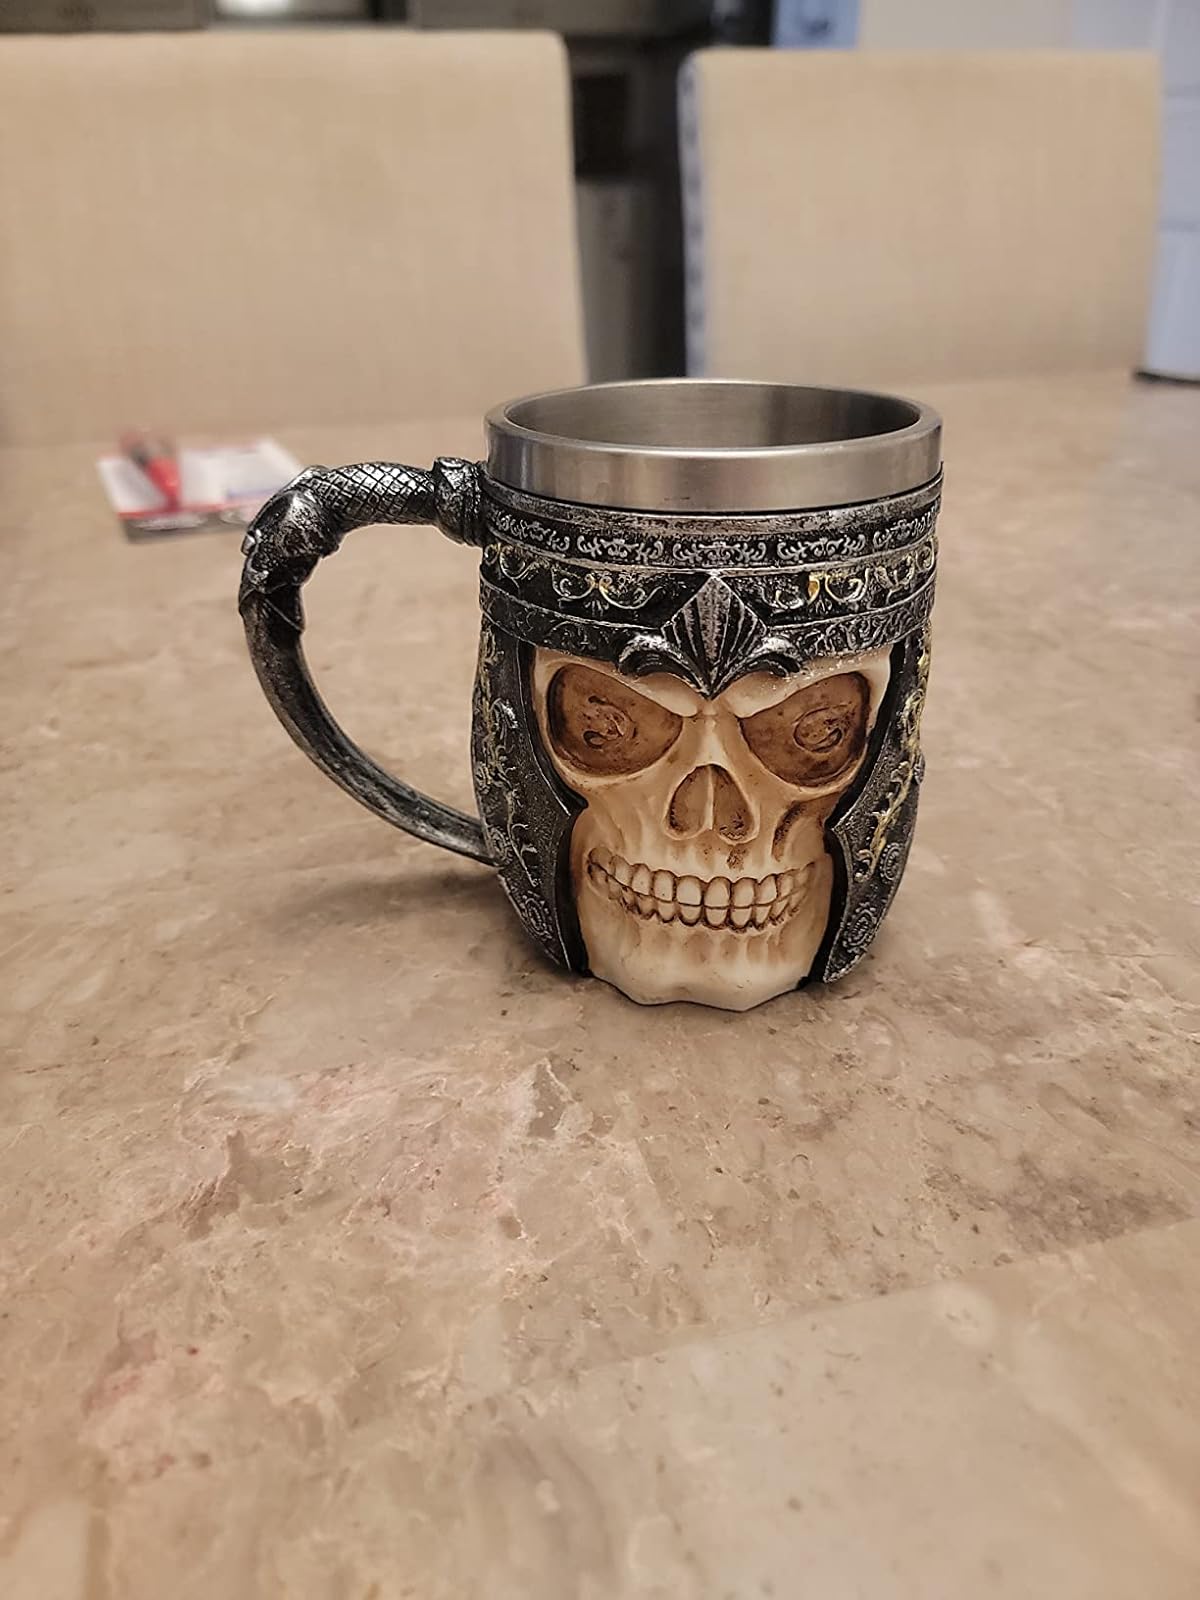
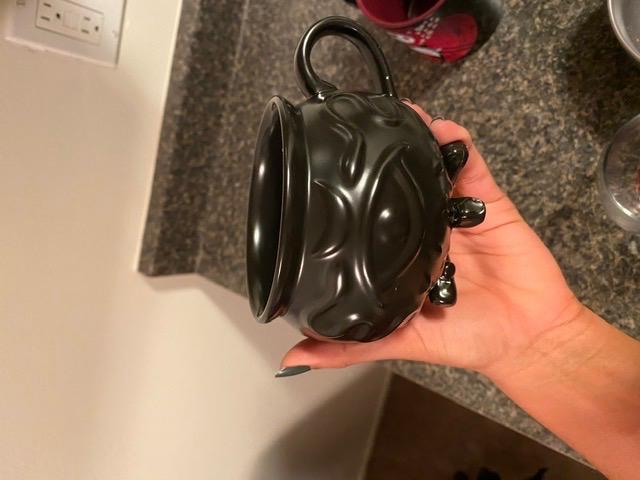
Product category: items_mug
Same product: no